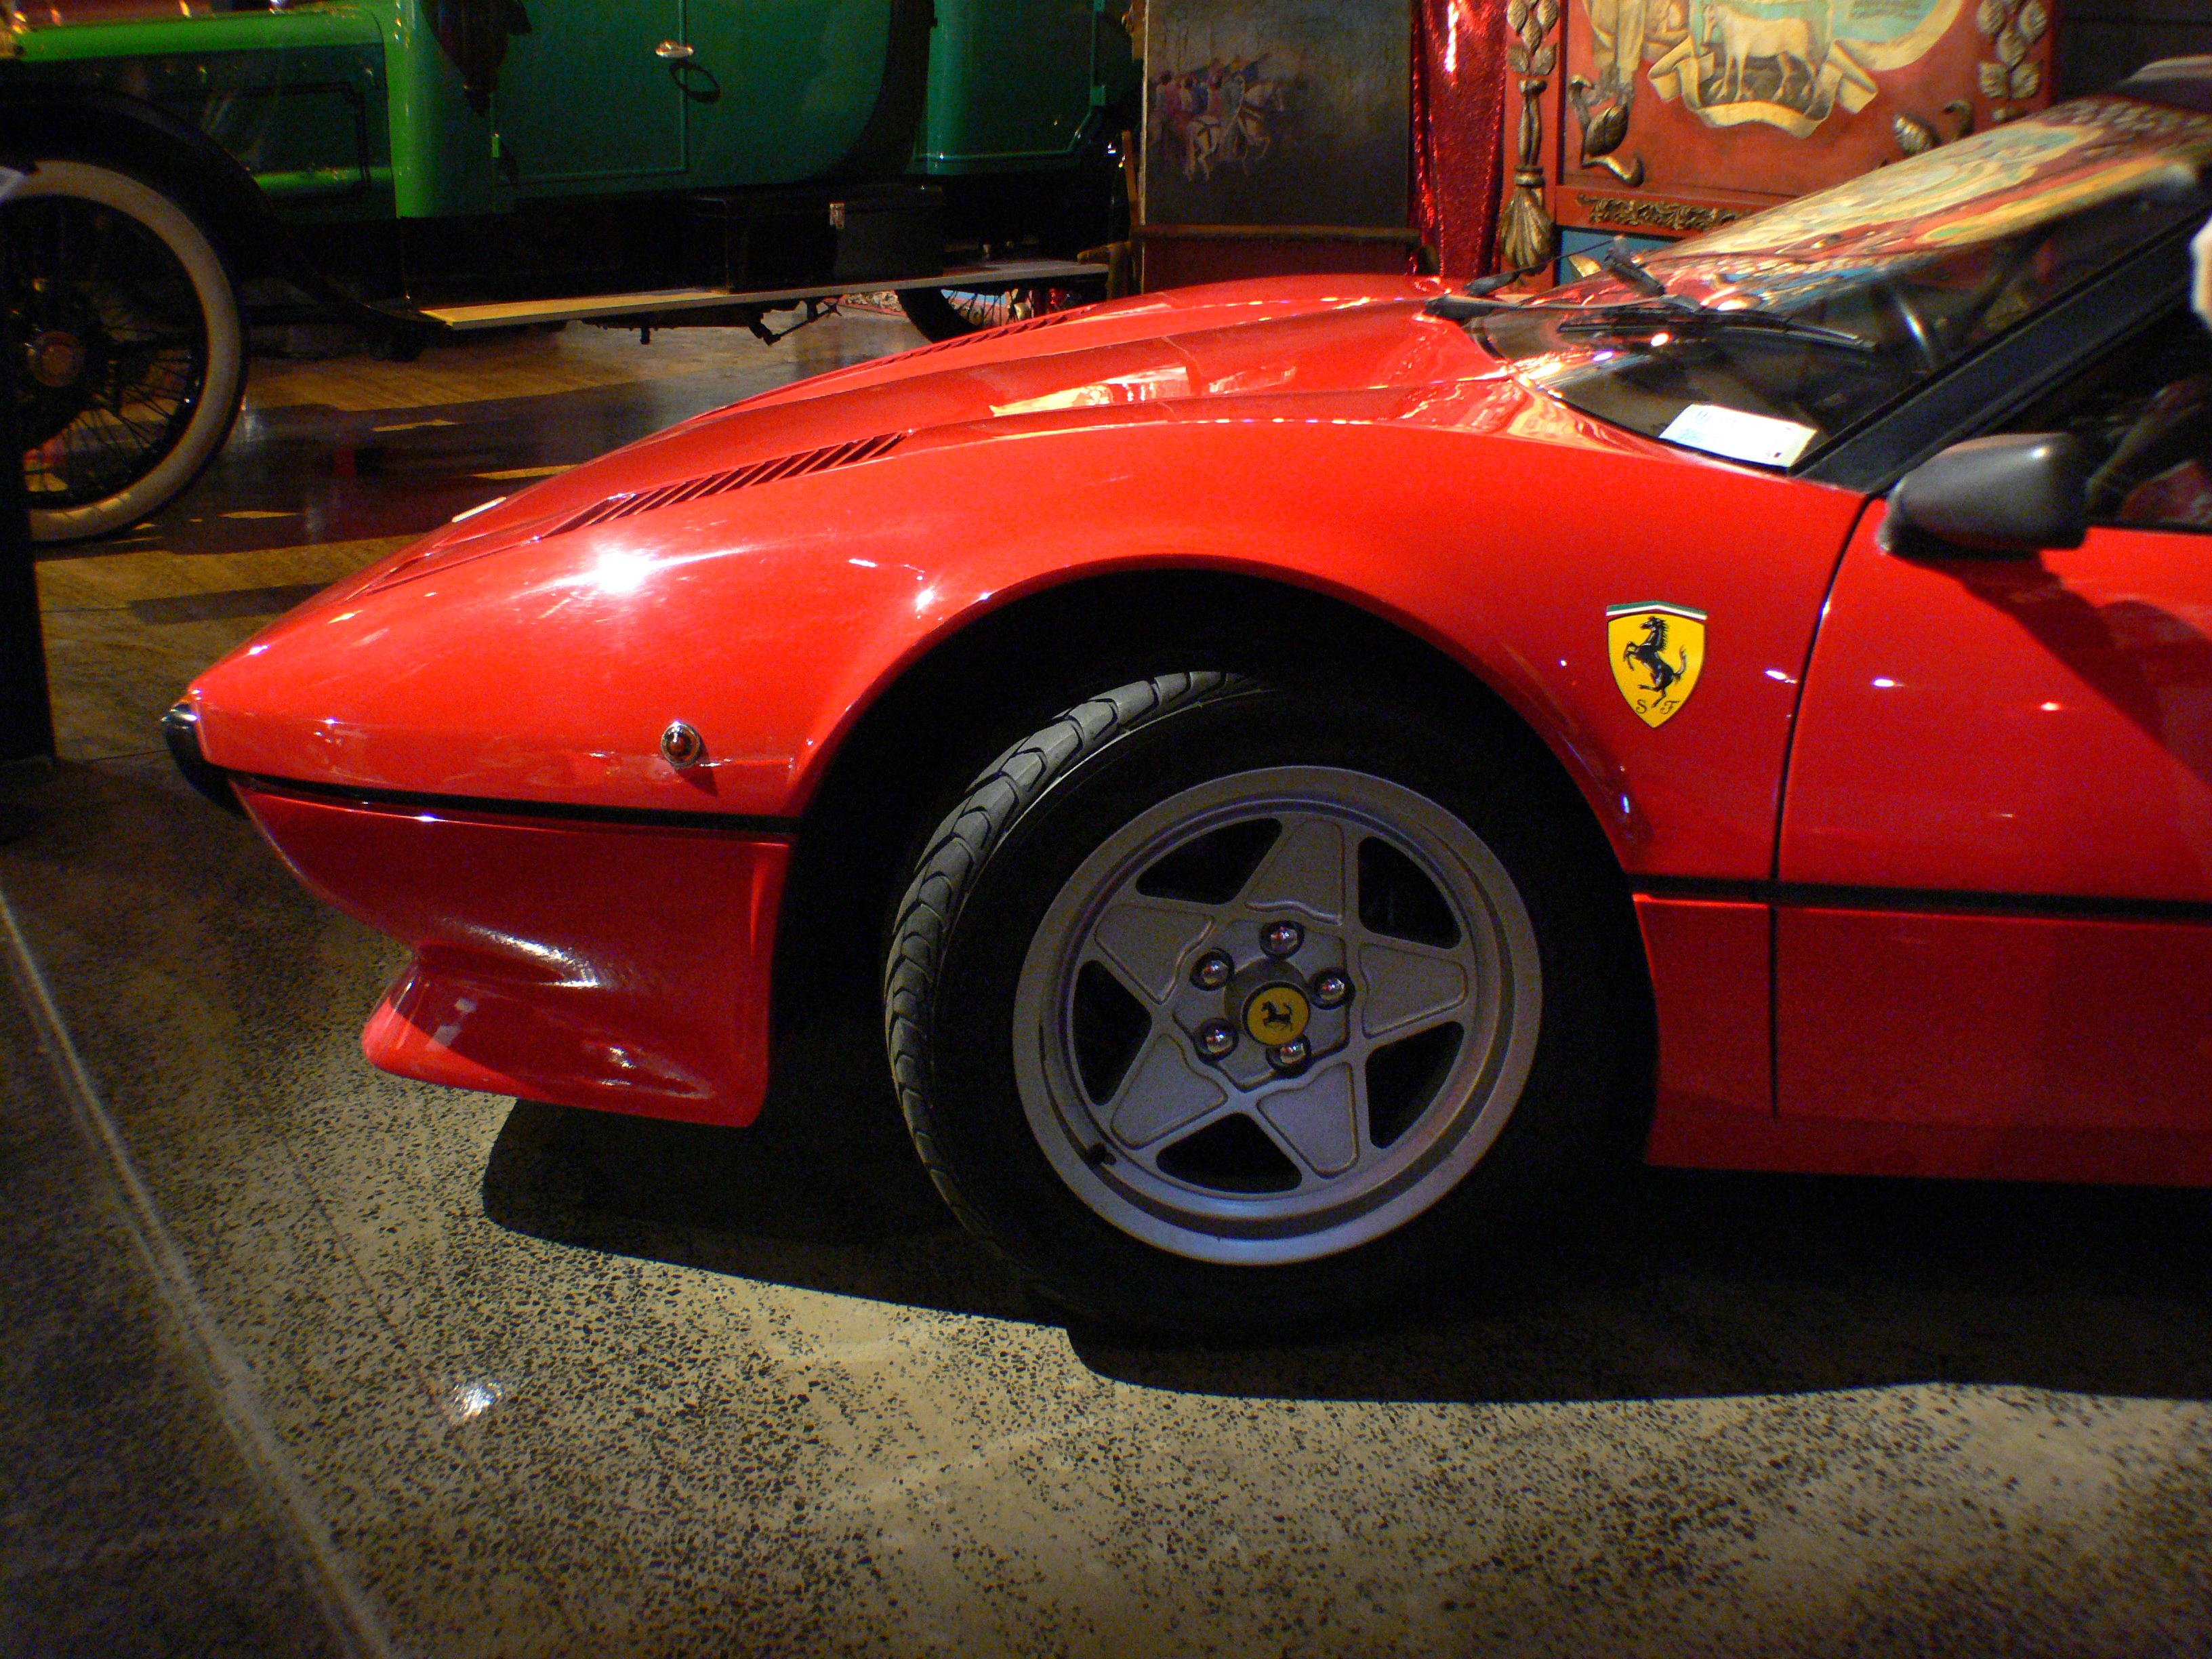
car, vehicle, sports car, race car, supercar, chrome, cars, classiccars, carmuseums, racingcar, redsportscar, autoshows, rarecars, iloveredcars, ferrari308gts1979, ferrar, land vehicle, automobile make, automotive design, luxury vehicle, ferrari spa, ferrari f355, ferrari 288 gto, ferrari 308 gtb gts, ferrari 328